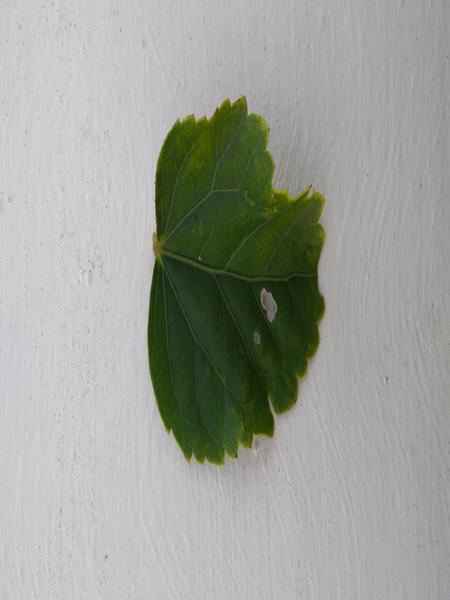
Plant: Hibiscus